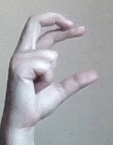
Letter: thal